Suleiman Mousa

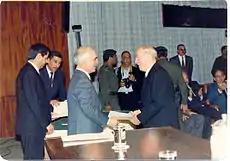
Mousa (right) with Hussein bin Talal (middle), then King of Jordan

He went to the Public Record Office in the United Kingdom in 1974 and spent four months researching documents relating to Jordan. Therefore, his works are considered indispensable references for many students and researchers.